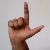
The image shows a hand gesture representing the letter 'L' in Indian Sign Language.